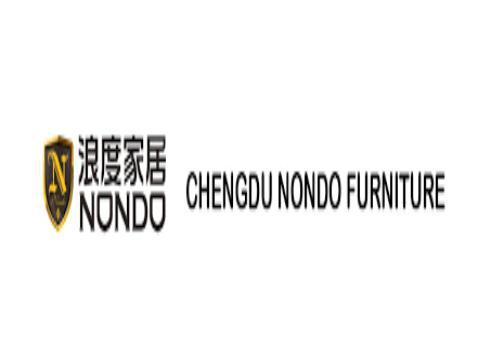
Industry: Necessities